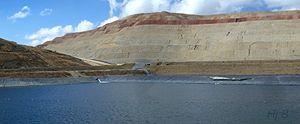
Bassin de collecte des eaux enrichies en Or (mine de Yanacocha, perou)